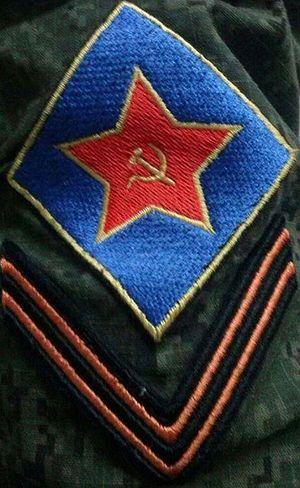
Les Forces Séparatistes de la guerre en Donbass, ou les États-Forces armées de Nouvelle-Russie, est le nom générique pour les milices et armées groupes de bénévoles affiliés à l'union politique non reconnue appelé Nouvelle Russie. Il se compose de la milice populaire du Donbass, la milice populaire Lougansk et des groupes armés autonomes, qui interviennent dans le conflit armé de la Guerre du Donbass. Ils sont considérés comme des groupes terroristes par le gouvernement de l'Ukraine.